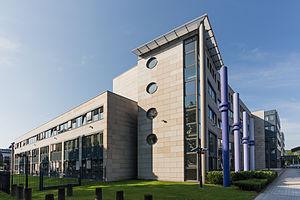
La Deutsche Gesellschaft für Internationale Zusammenarbeit est l'agence de coopération internationale allemande pour le développement. Elle siège à Bonn.